Volvo FH

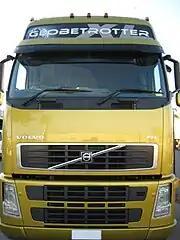
FH version 2

In 2001 Volvo introduced the second generation of the FH and FM series with the cab and driveline given a major makeover. with an investment cost of €600 million Major changes included a redesign of the cab to improve aerodynamics, the new automatic gearchange transmission, I shift, new electronics system and engine improvements.